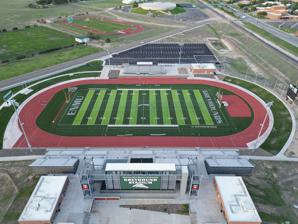
Building: Greyhound Stadium
Country: United States of America
Year built: 1969
Multi-use stadium in Portales, New Mexico Aerial view of Eastern New Mexico University 's Greyhound Stadium in Portales, New Mexico Greyhound Stadium , built in 2016, is an artificial surface stadium located in Portales, New Mexico . It is home of the NCAA Division II Eastern New Mexico Greyhounds football, men's and women's soccer and men's and women's track and field teams. The stadium seats 6,100 people, but has a standard capacity of 5,200. The stadium was relocated on campus, replacing the previous structure near Blackwater Draw in Roosevelt County built in 1969 and opened for the start of the 2016 season. The soccer teams and track and field teams moved to the facility following the renovation. The soccer teams previously played at ENMU Soccer Field and the track and field teams previously hosted home meets at ENMU Track. References